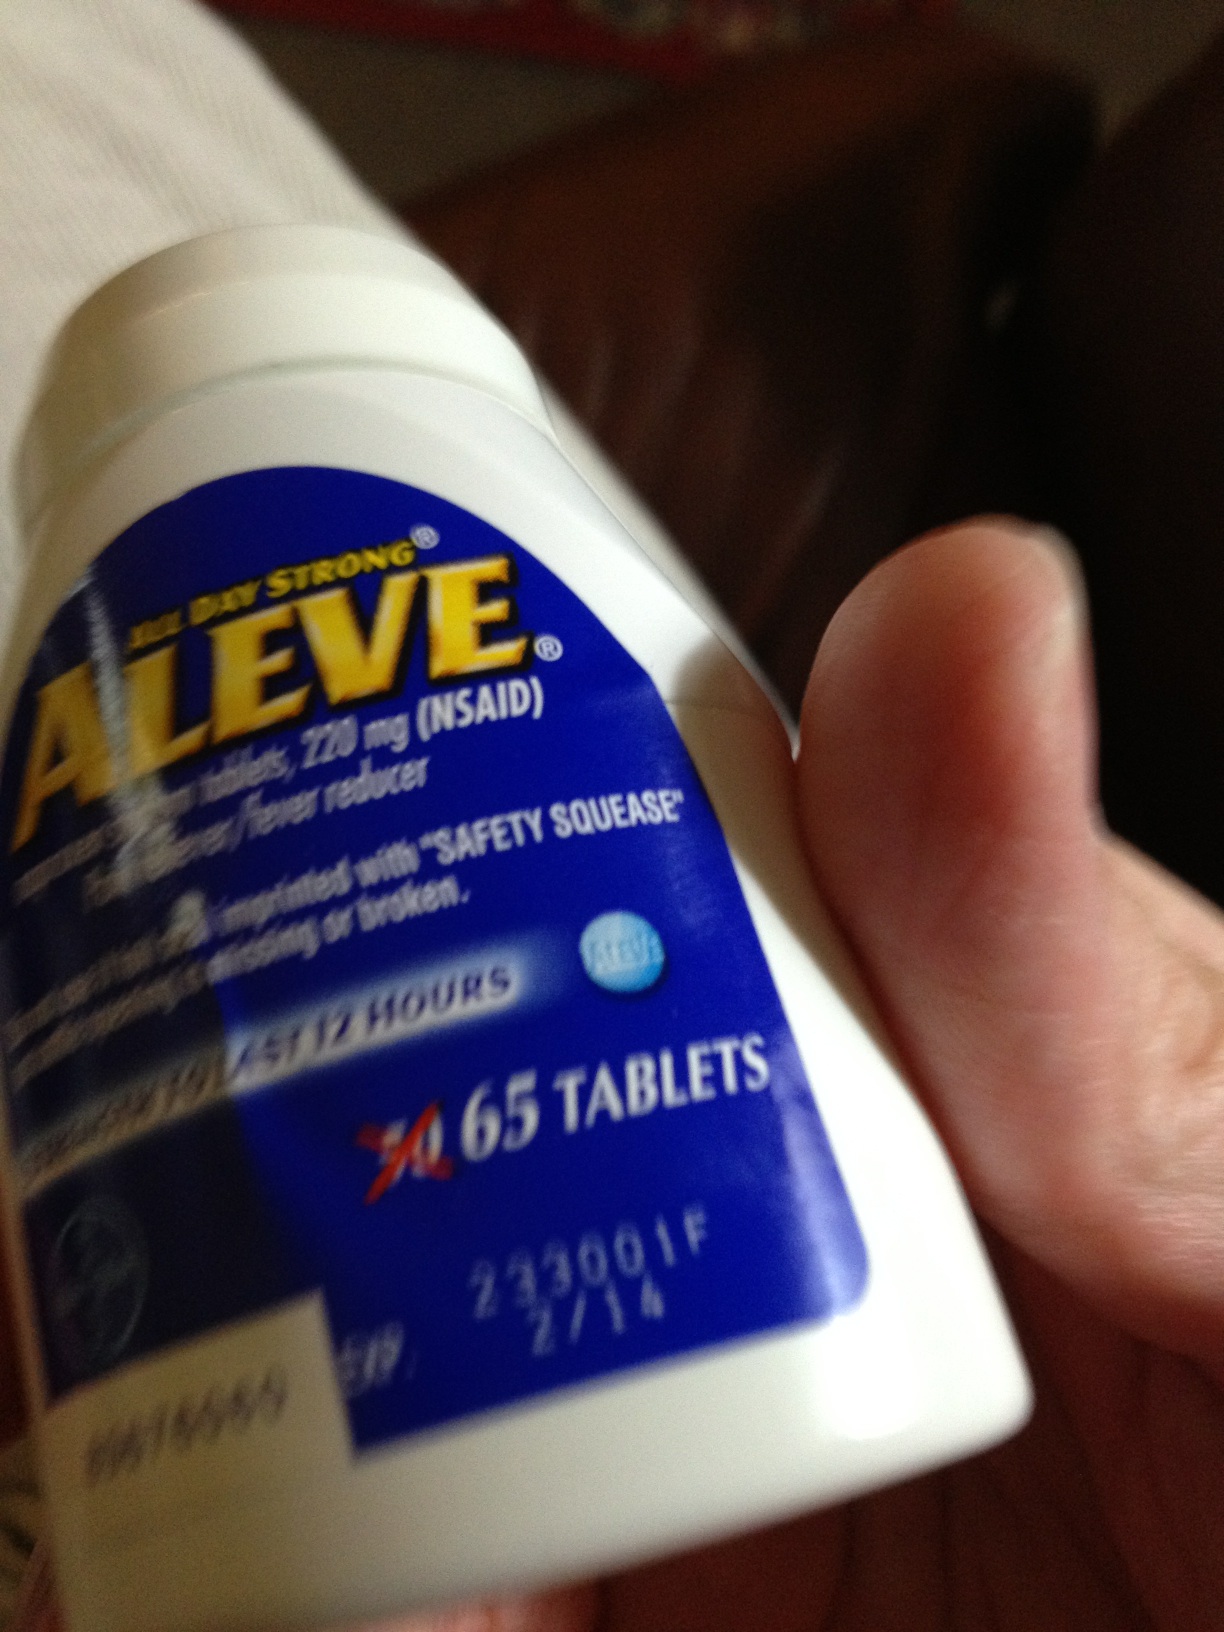Question: What is this medication?
Answer: aleve